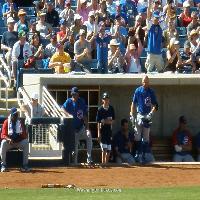
Weather: sun or clear